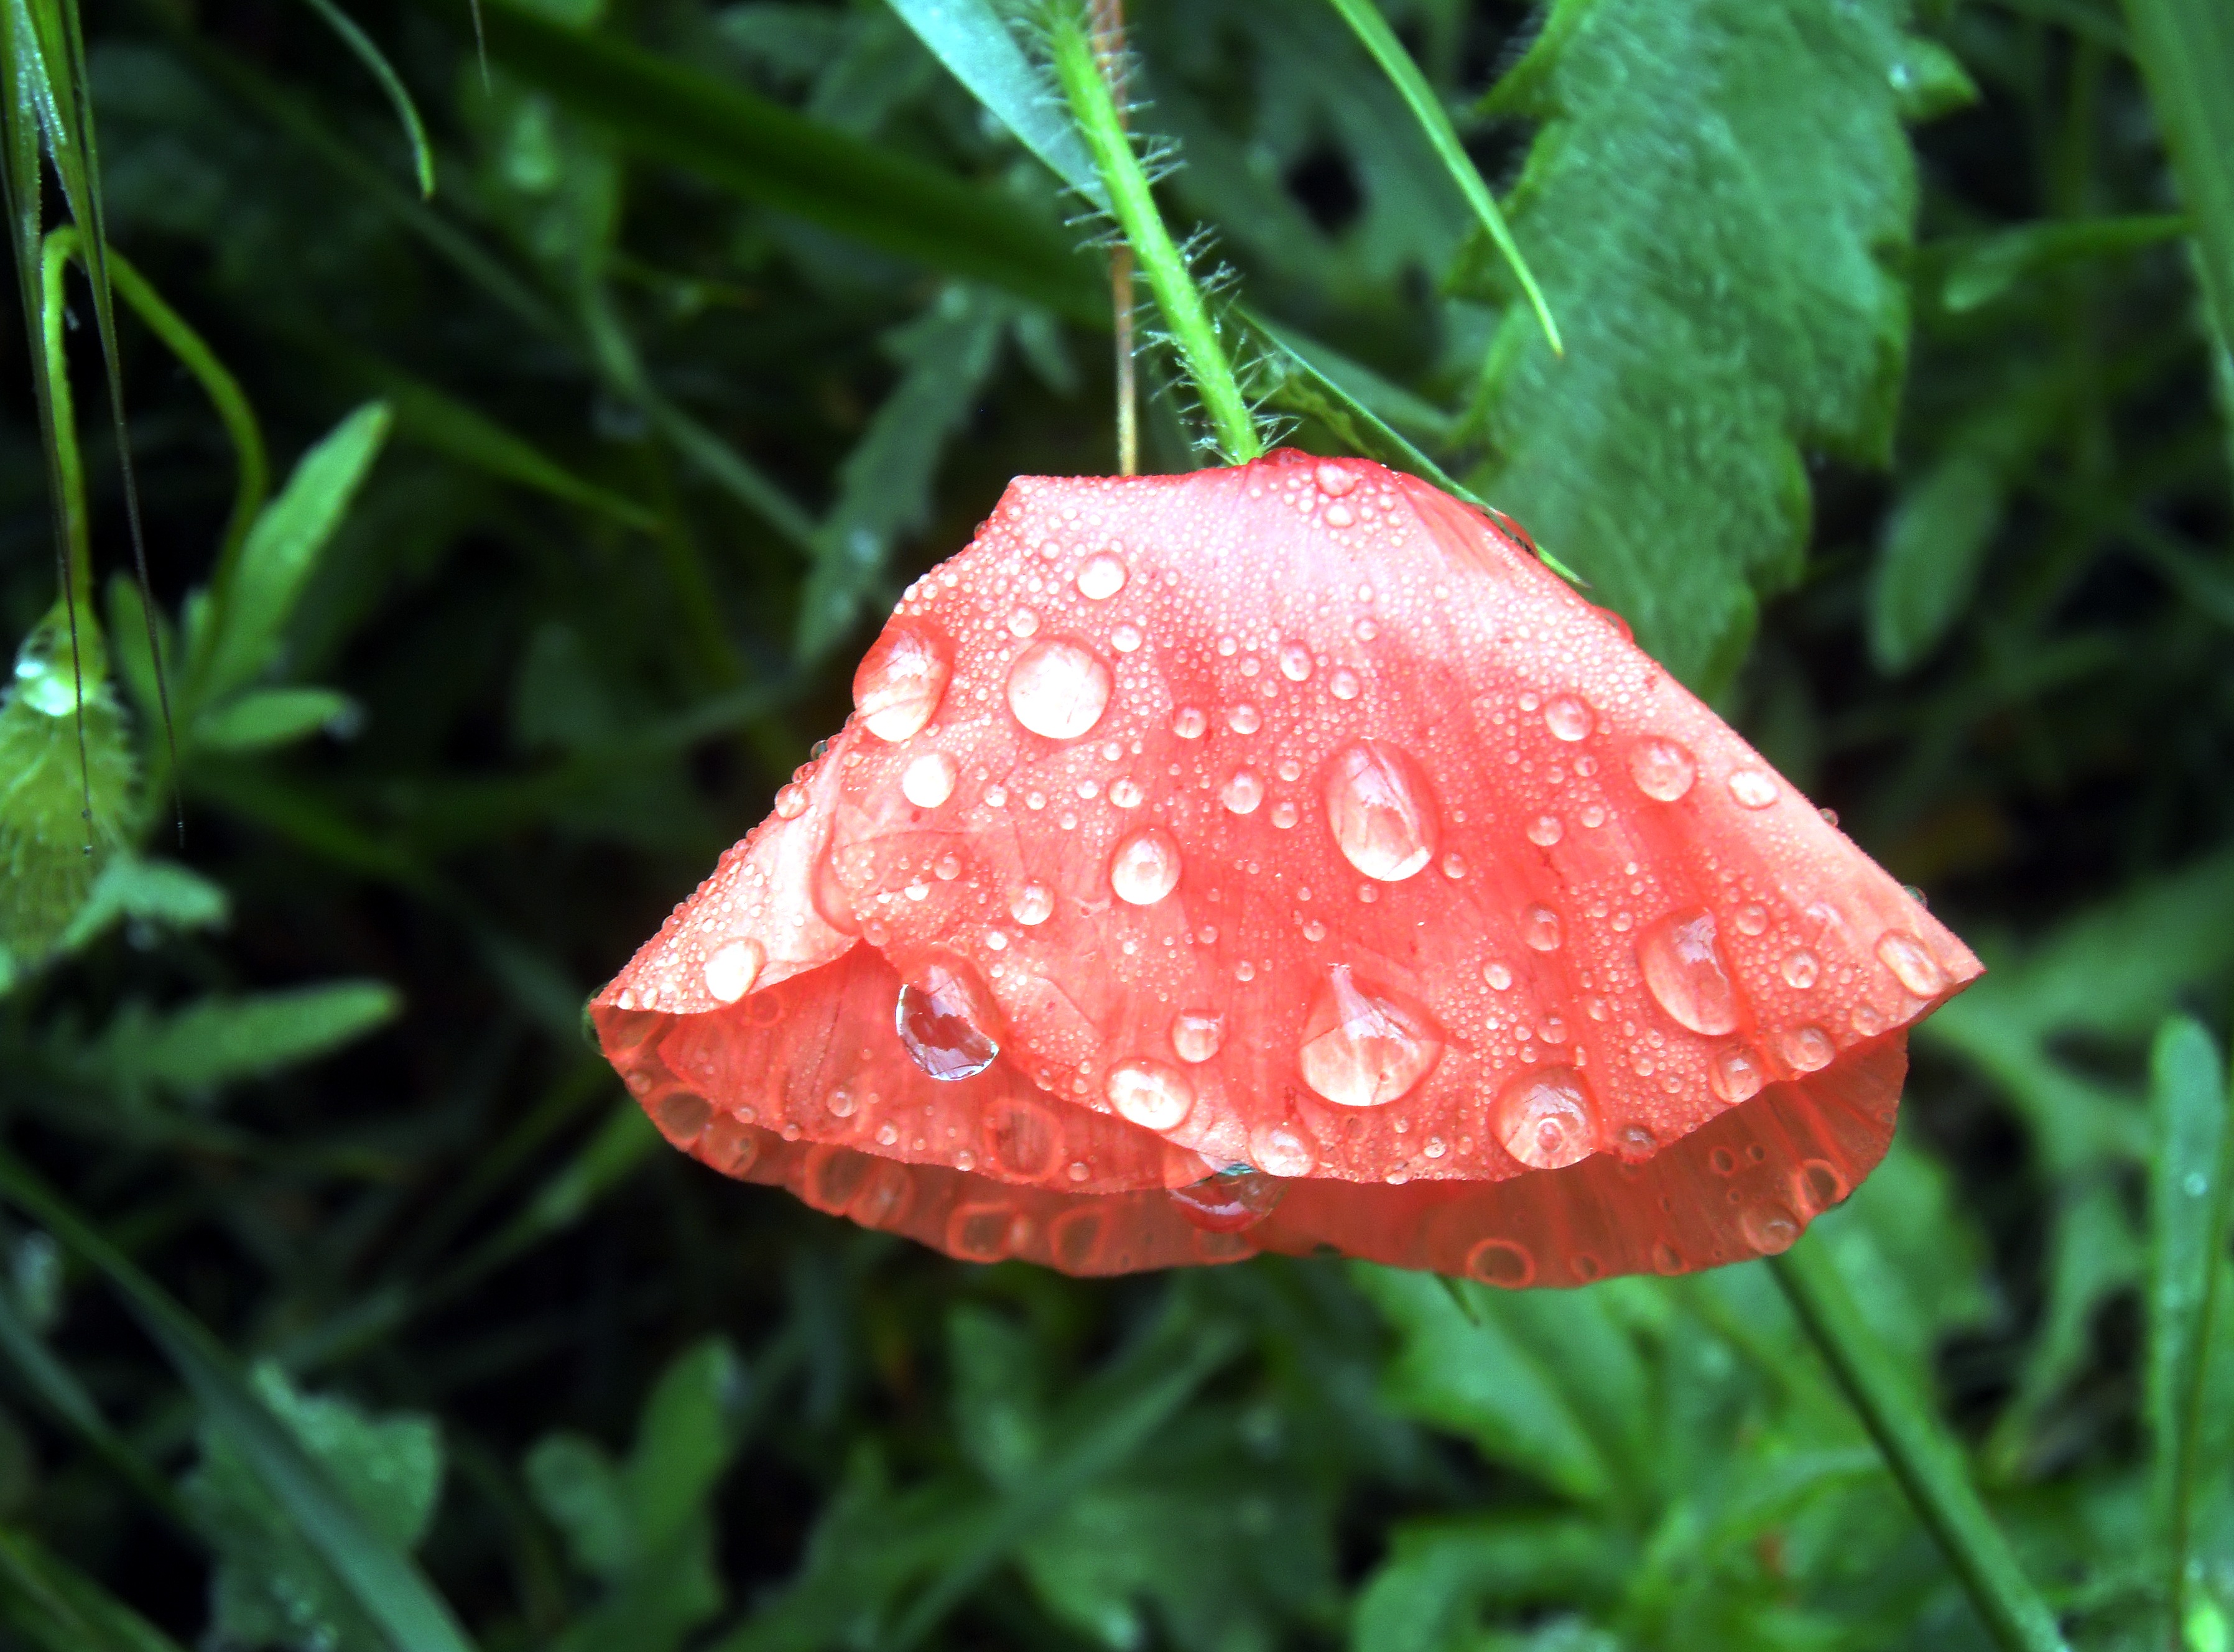
nature, plant, leaf, flower, petal, green, red, botany, flora, wildflower, close up, petals, poppy, flowering, macro photography, flowering plant, brightly colored, plant stem, land plant